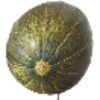
Label: Melon Piel de Sapo 1